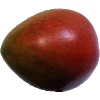
Label: Mango Red 1